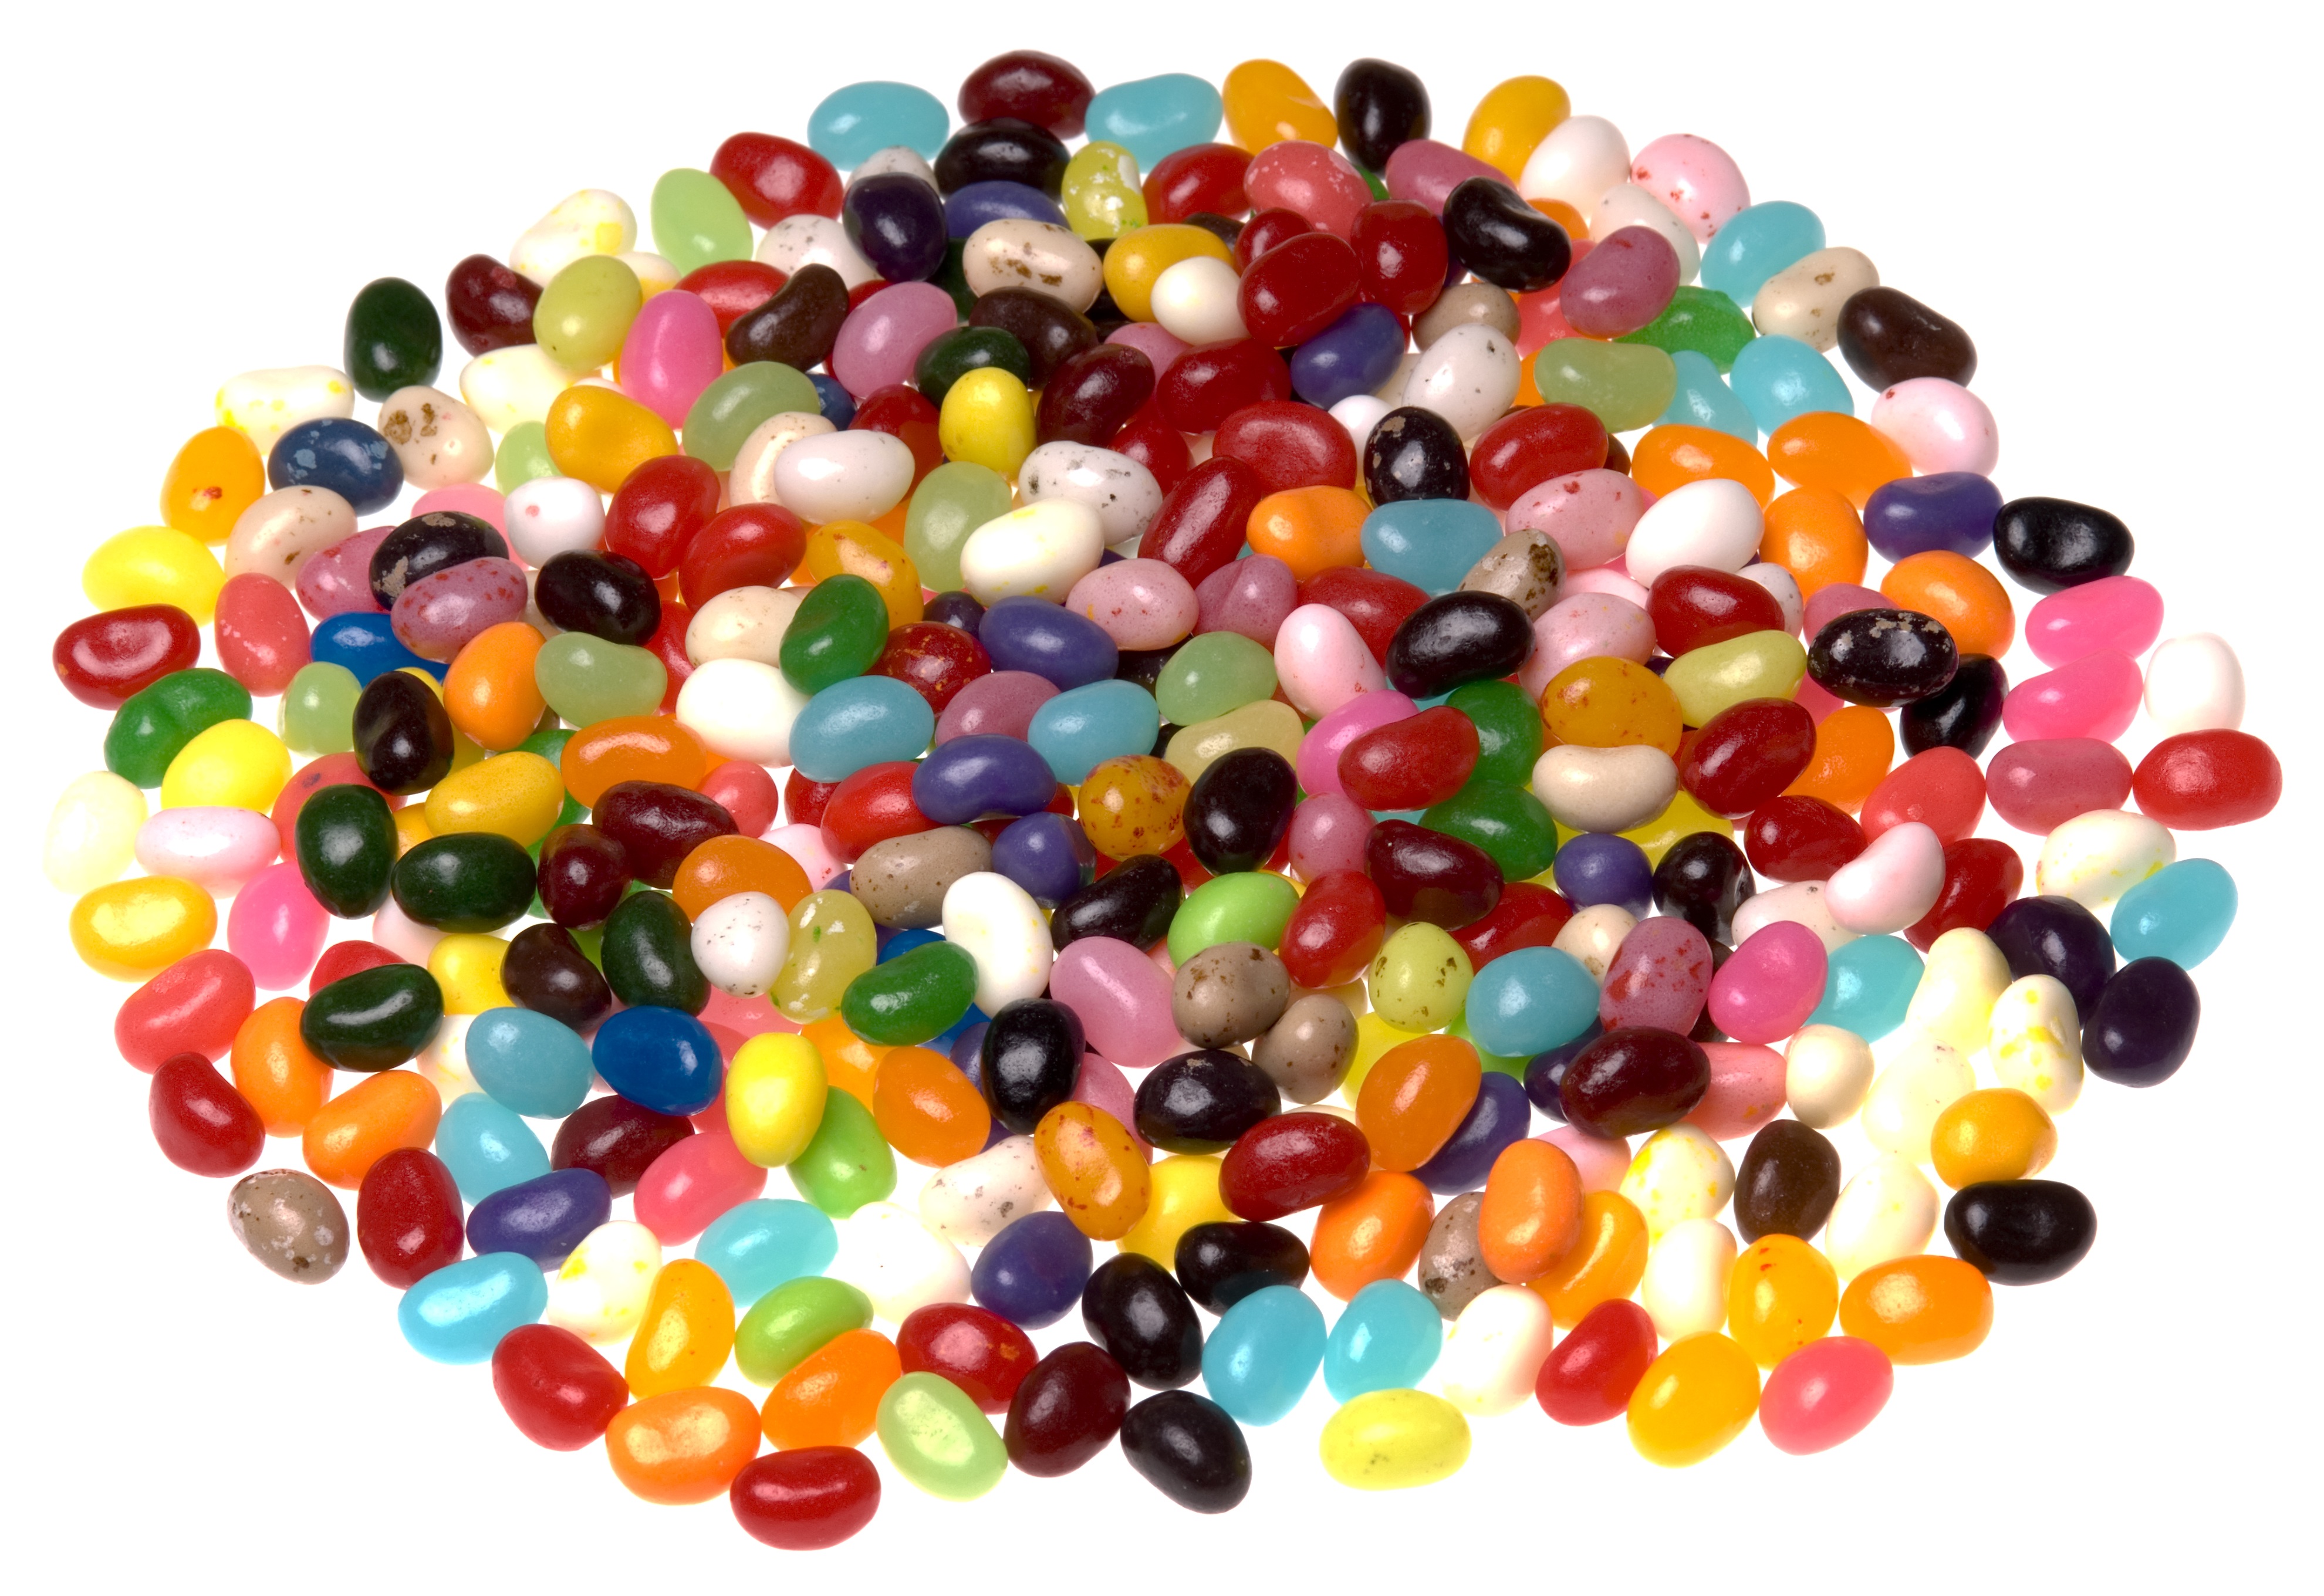
sweet, food, colorful, bead, snack, dessert, jewellery, art, sugar, seasonal, tasty, traditional, confectionery, jewelry making, fashion accessory, jelly bean, jelly beans candy